C. N. Ashwath Narayan

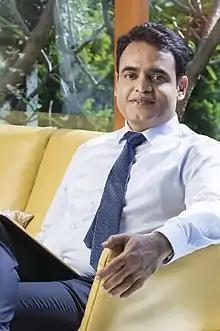

Chikkakalya Narayanappa Ashwathnarayan (born 2 February 1969) is an Indian politician who was the Minister of Electronics, Information Technology - Biotechnology, Science and Technology, Higher Education, Skill Development, Entrepreneurship and Livelihood in Government of Karnataka from 20 August 2019 to 13 May 2023. He served as the 8th Deputy Chief Minister of Karnataka from 20 August 2019 to 26 July 2021. He is a Member of Karnataka Legislative Assembly representing the Bharatiya Janata Party (BJP) from the Malleshwaram constituency.